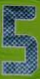
Number: 5